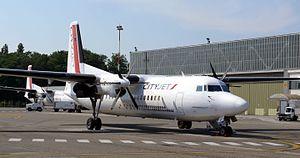
Le Fokker F50 est un avion de ligne à turbopropulseurs successeur du populaire Fokker F27, dont il est un dérivé modernisé. Le Fokker F60 est la version cargo du F50. Les deux modèles furent développés et construits par Fokker aux Pays-Bas. Le F60 a aussi été utilisé dans l’armée de l’air royale néerlandaise et est maintenant en service dans l'aviation navale péruvienne.